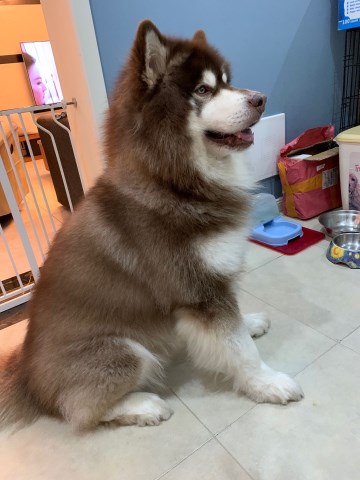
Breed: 1324-n000004-malamute